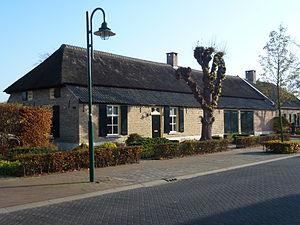
Lieshout est un village situé dans la commune néerlandaise de Laarbeek, dans la province du Brabant-Septentrional. Le 1ᵉʳ janvier 2011, le village comptait 4 340 habitants. Lieshout est connu pour la brasserie Bavaria.